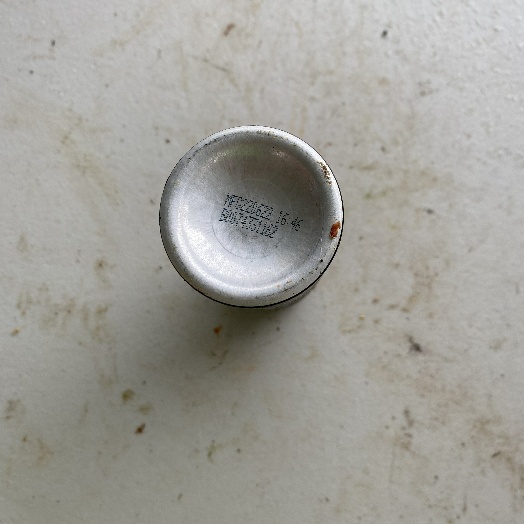
Label: Metal